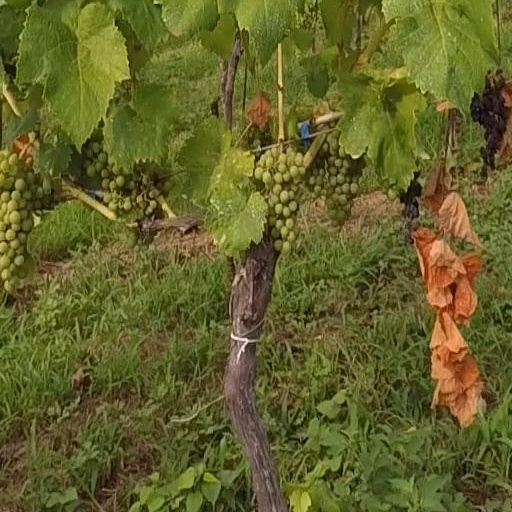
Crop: grape